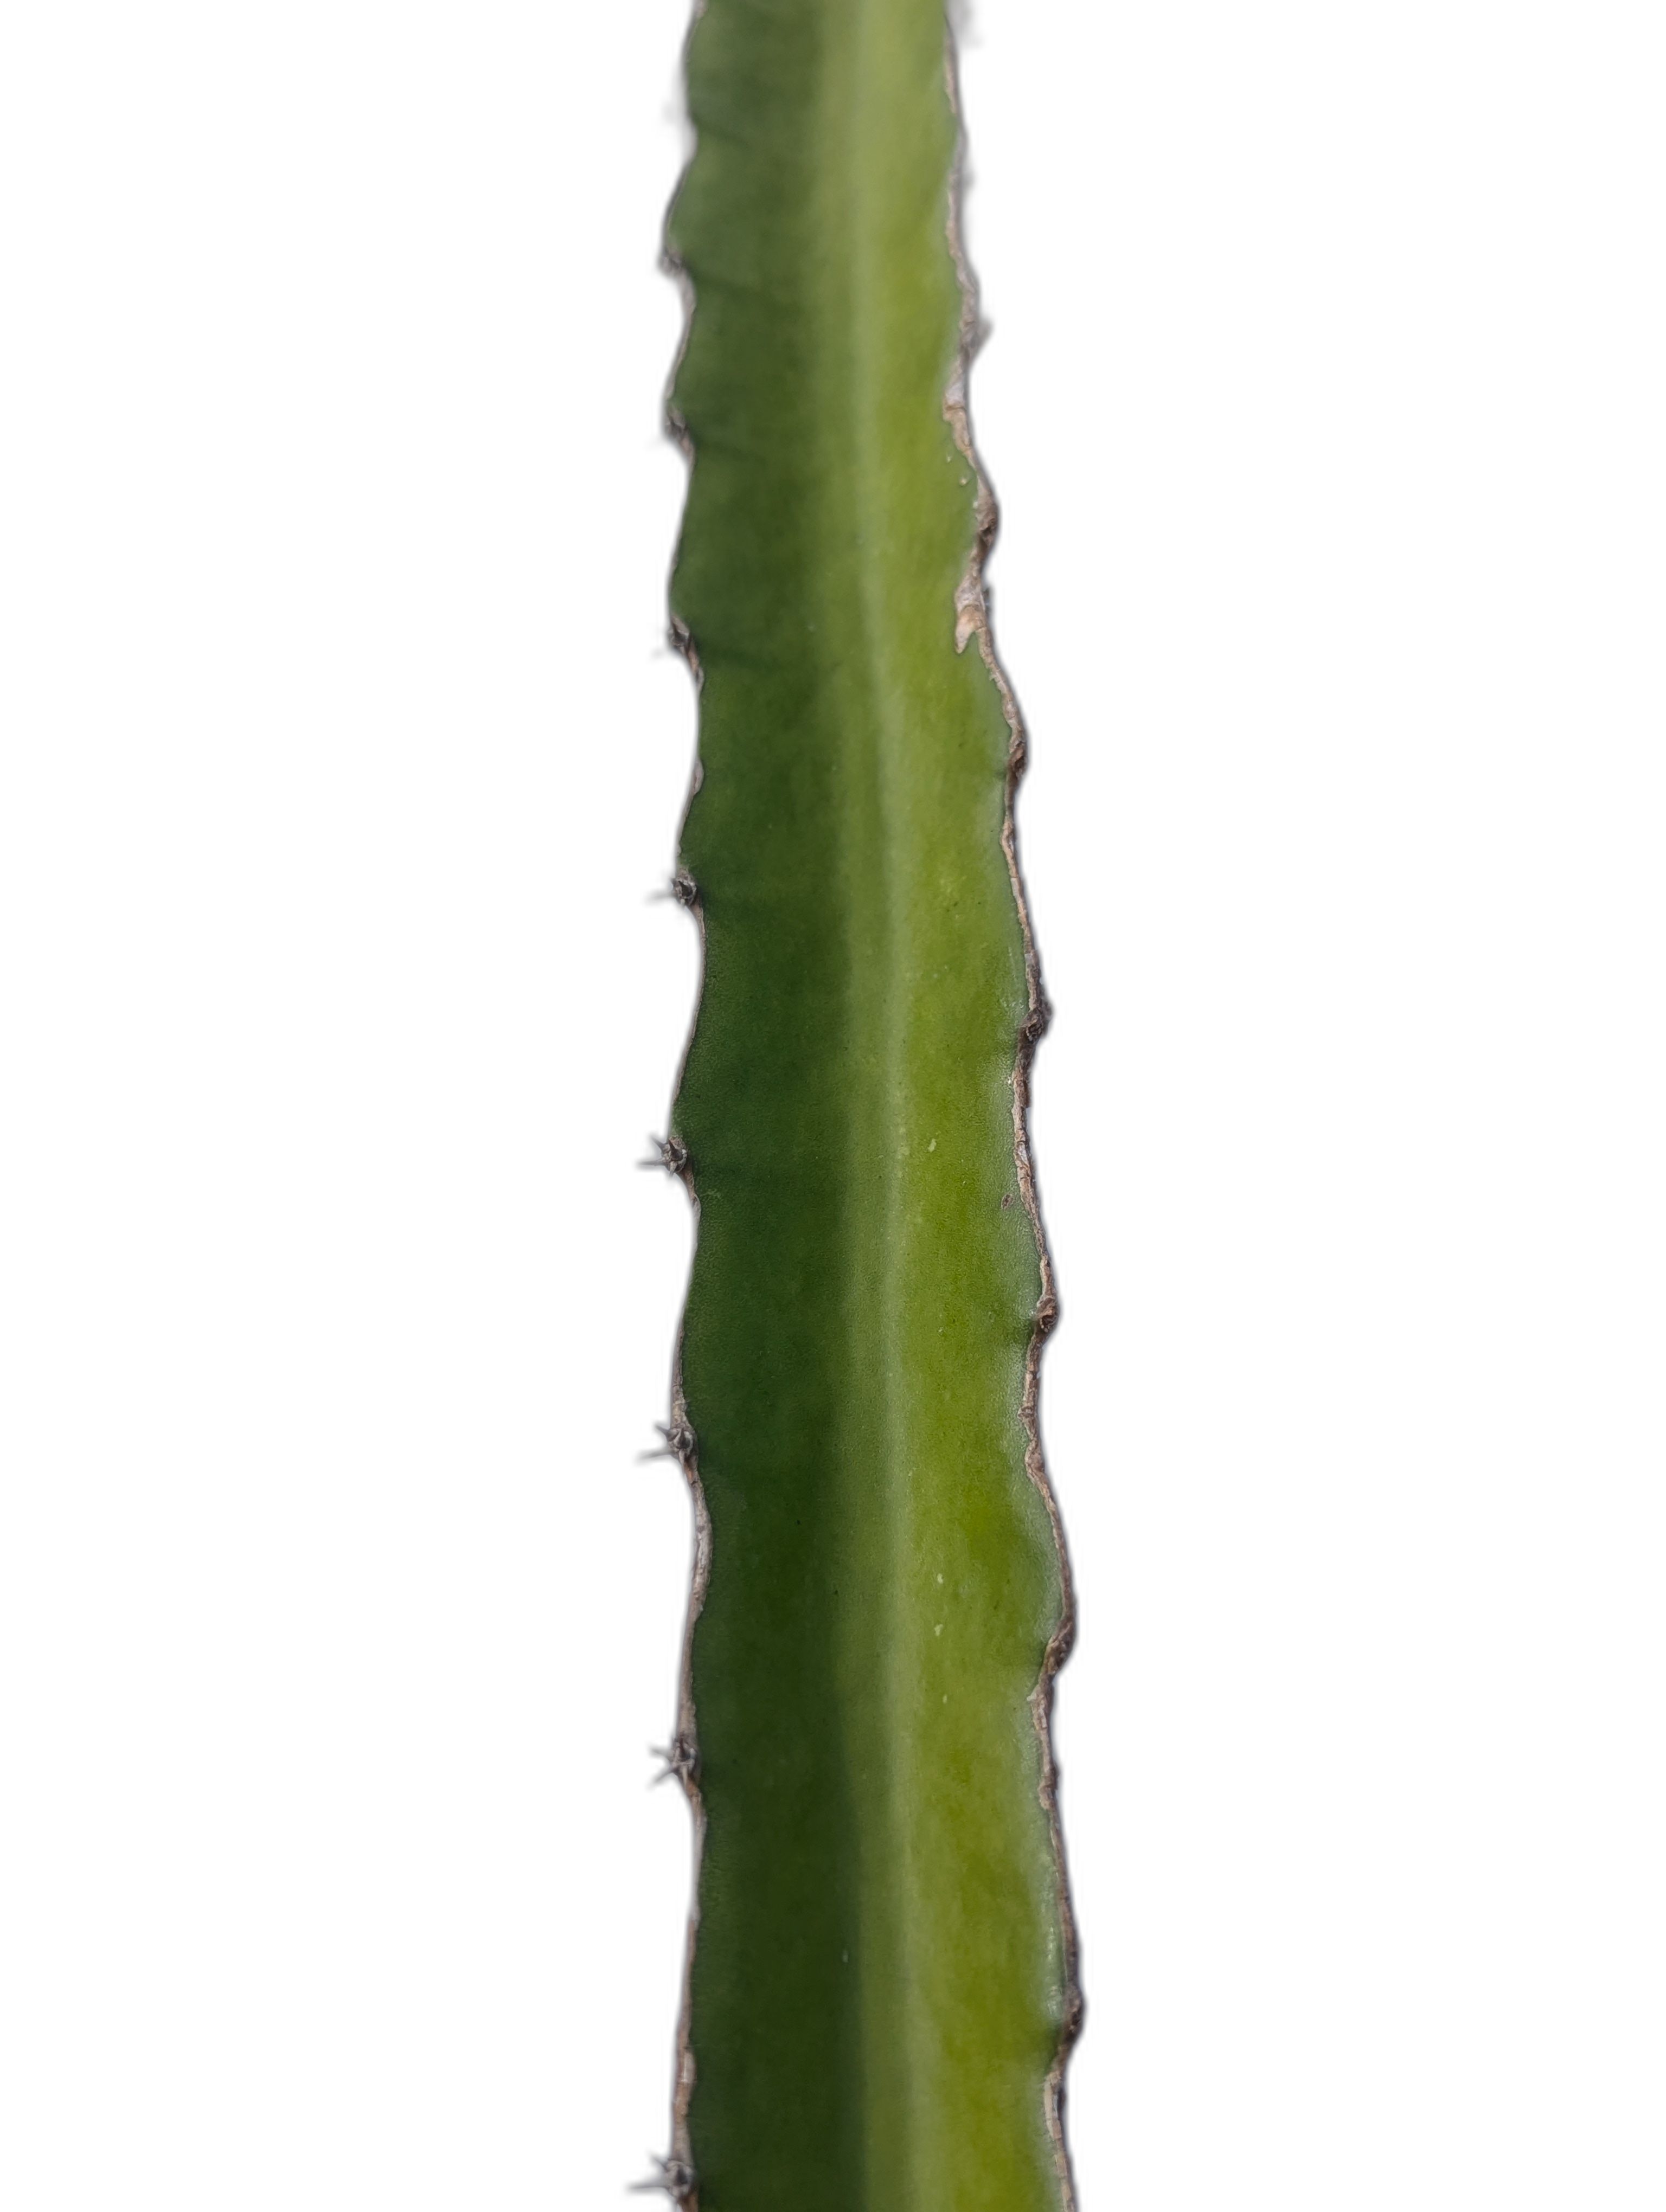
Label: Good leaf